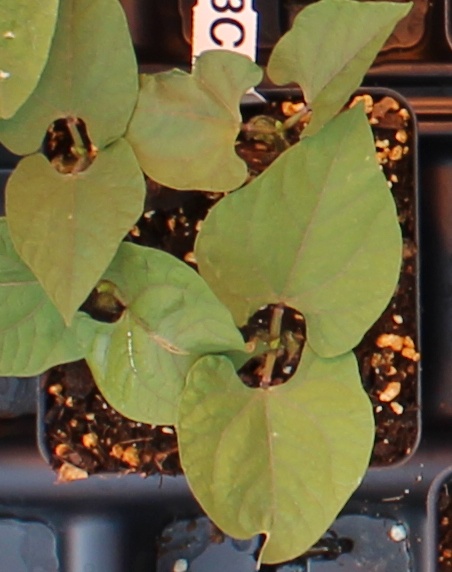
Label: Blackbean